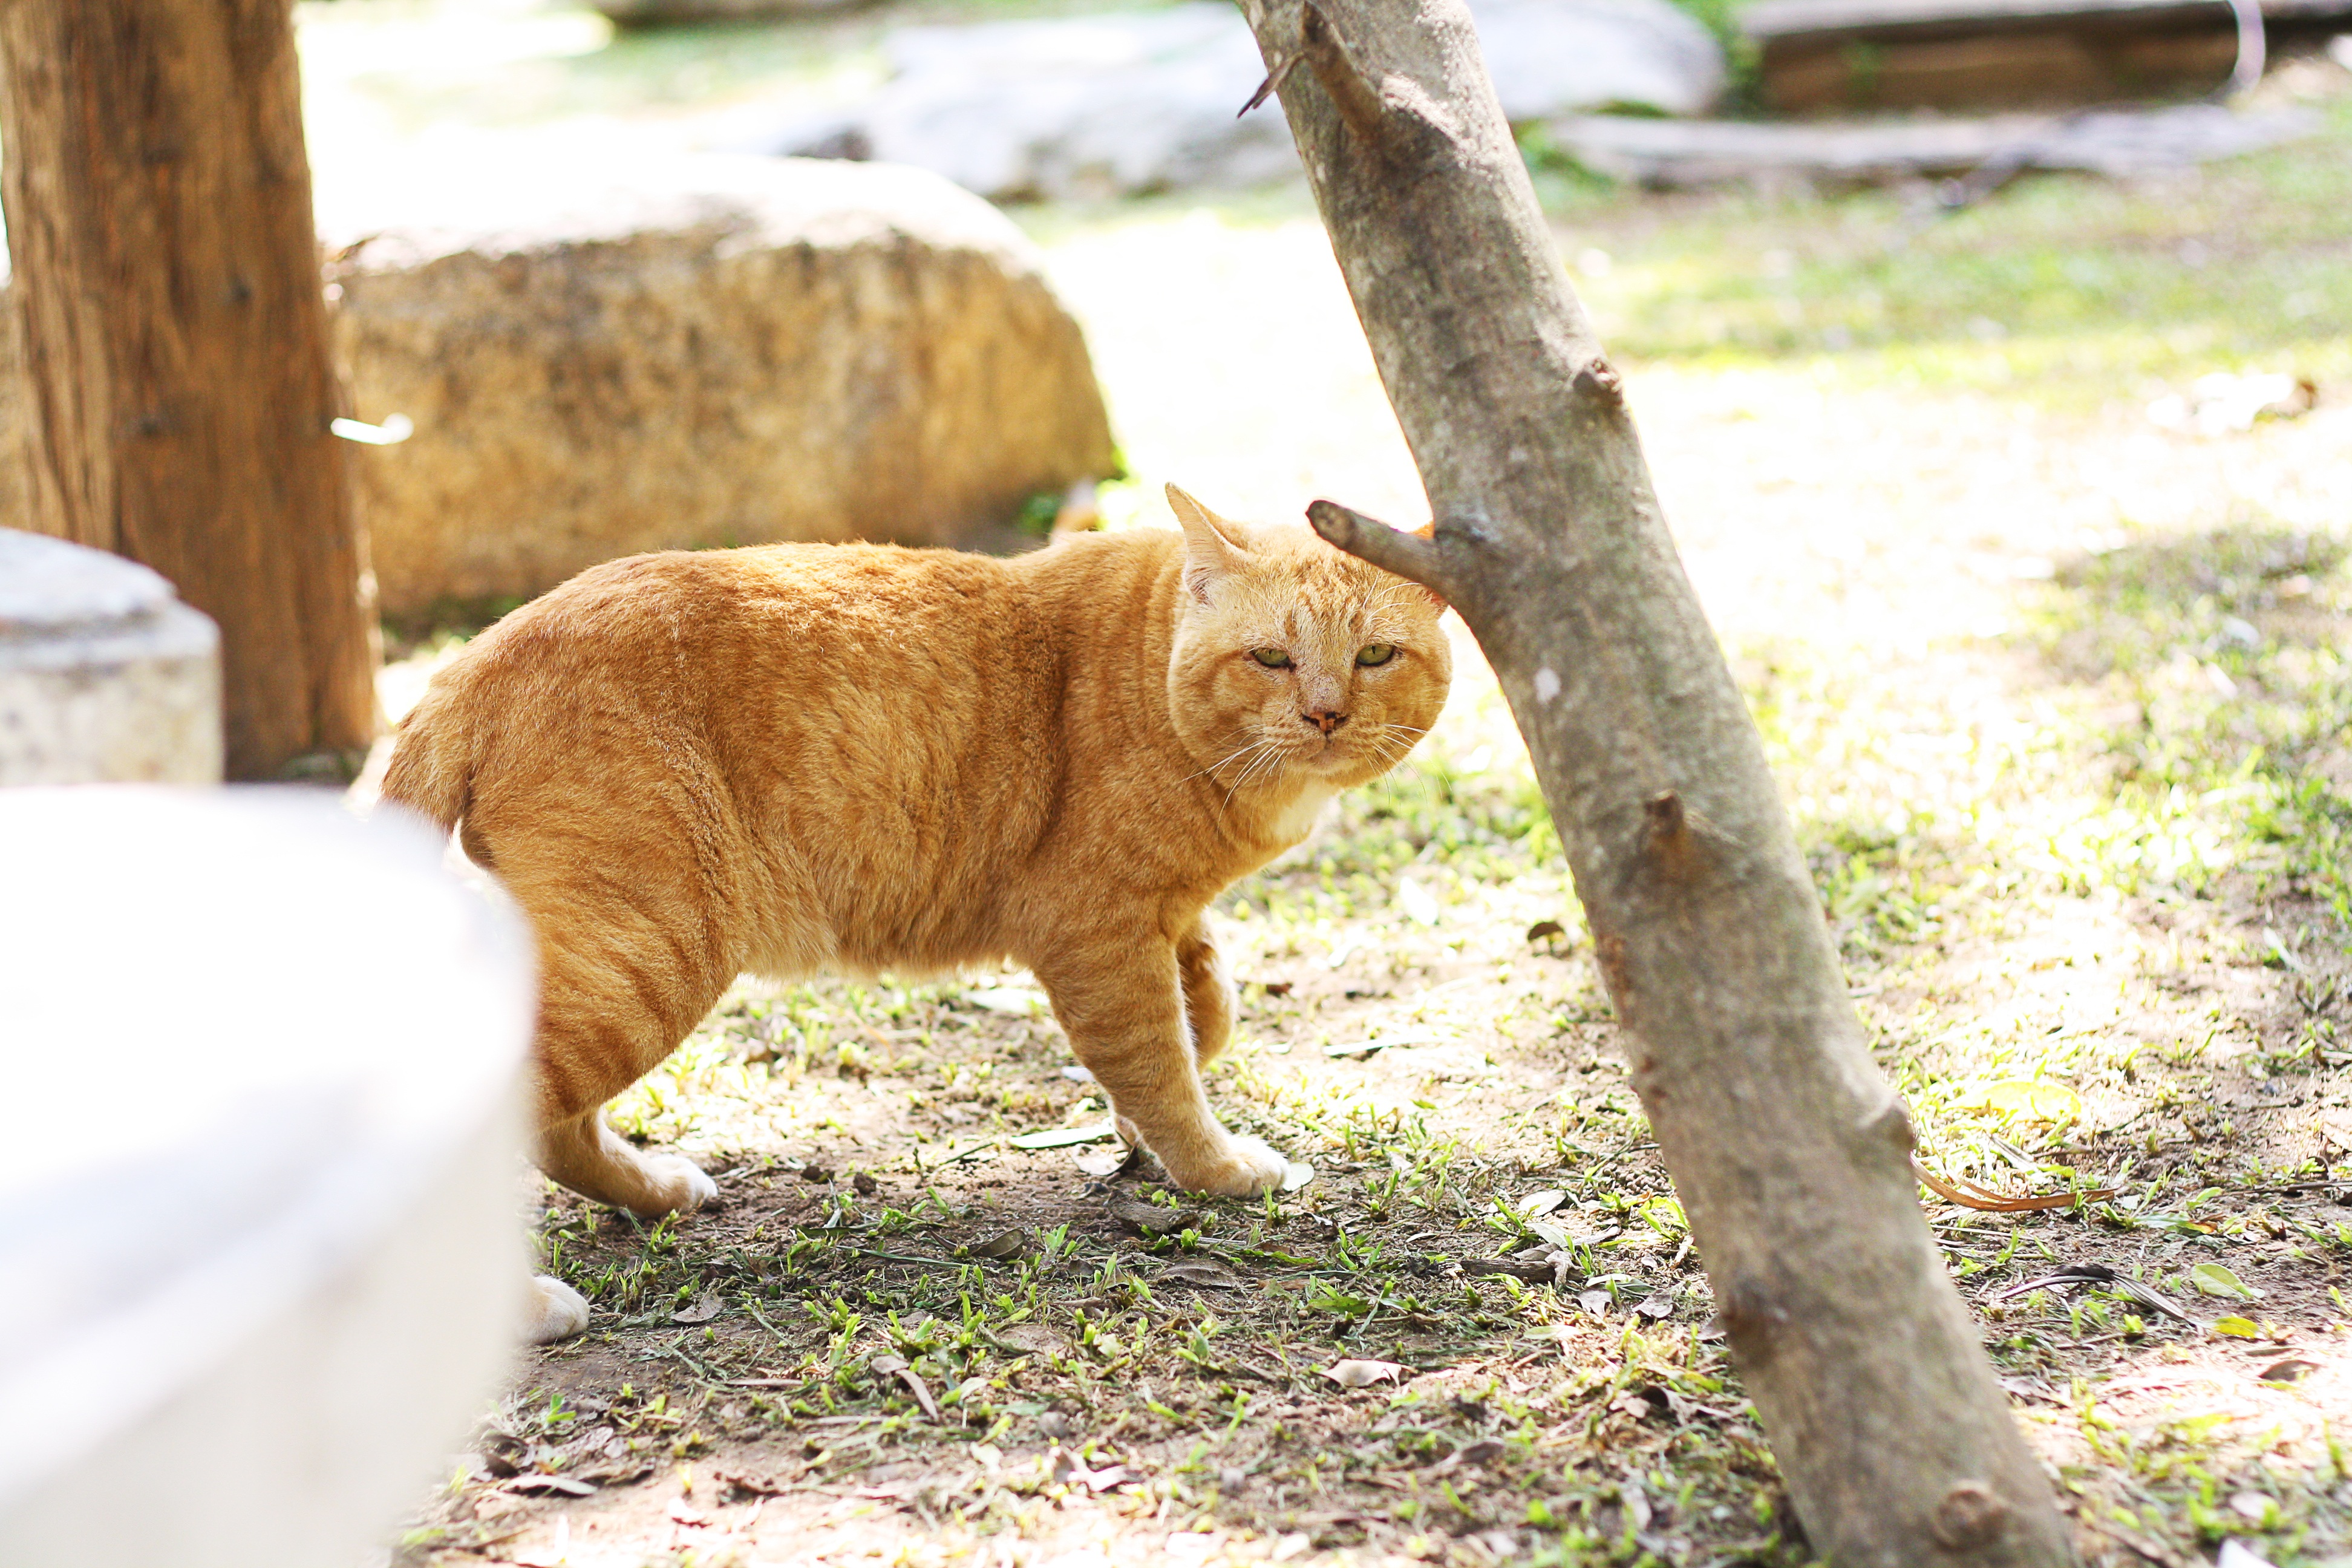
nature, animal, cute, wildlife, zoo, pet, kitten, cat, small, mammal, fauna, lion, kitty, funny, big cats, cat like mammal, dog breed group